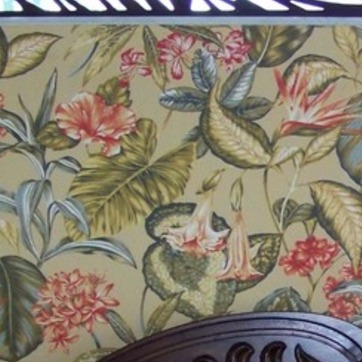
Material: wallpaper